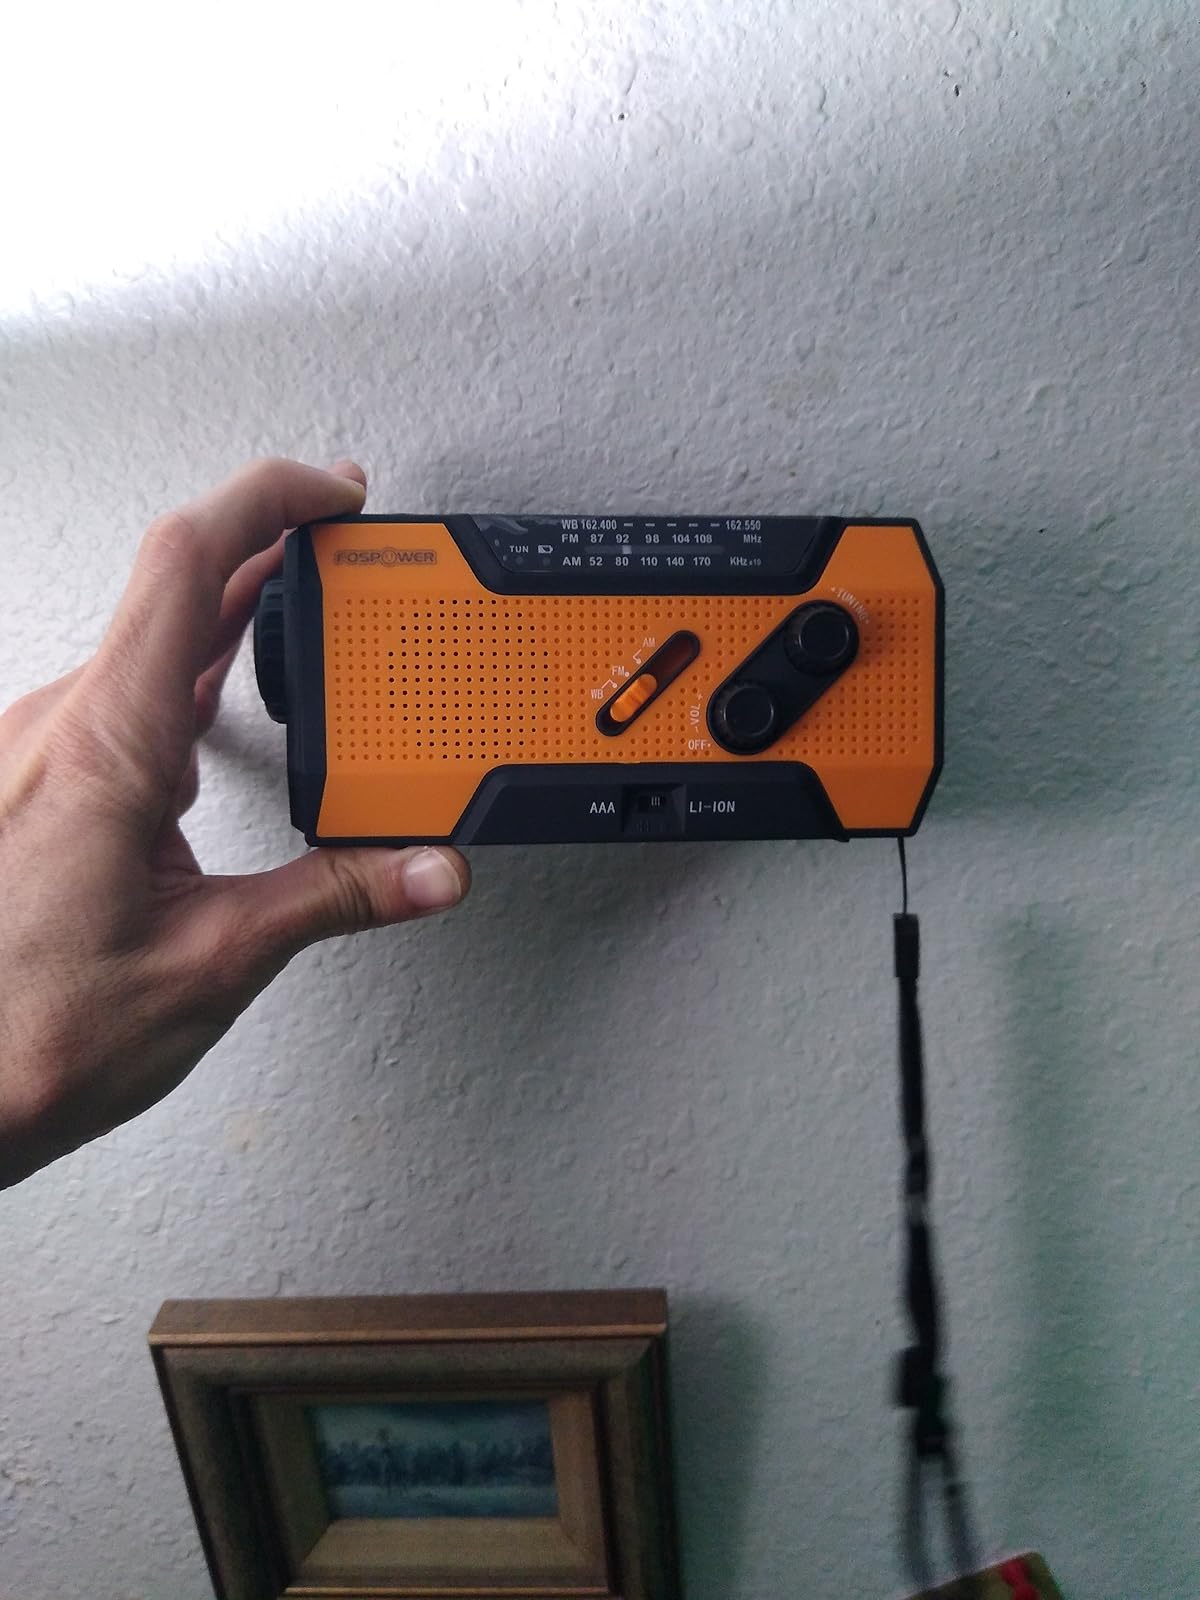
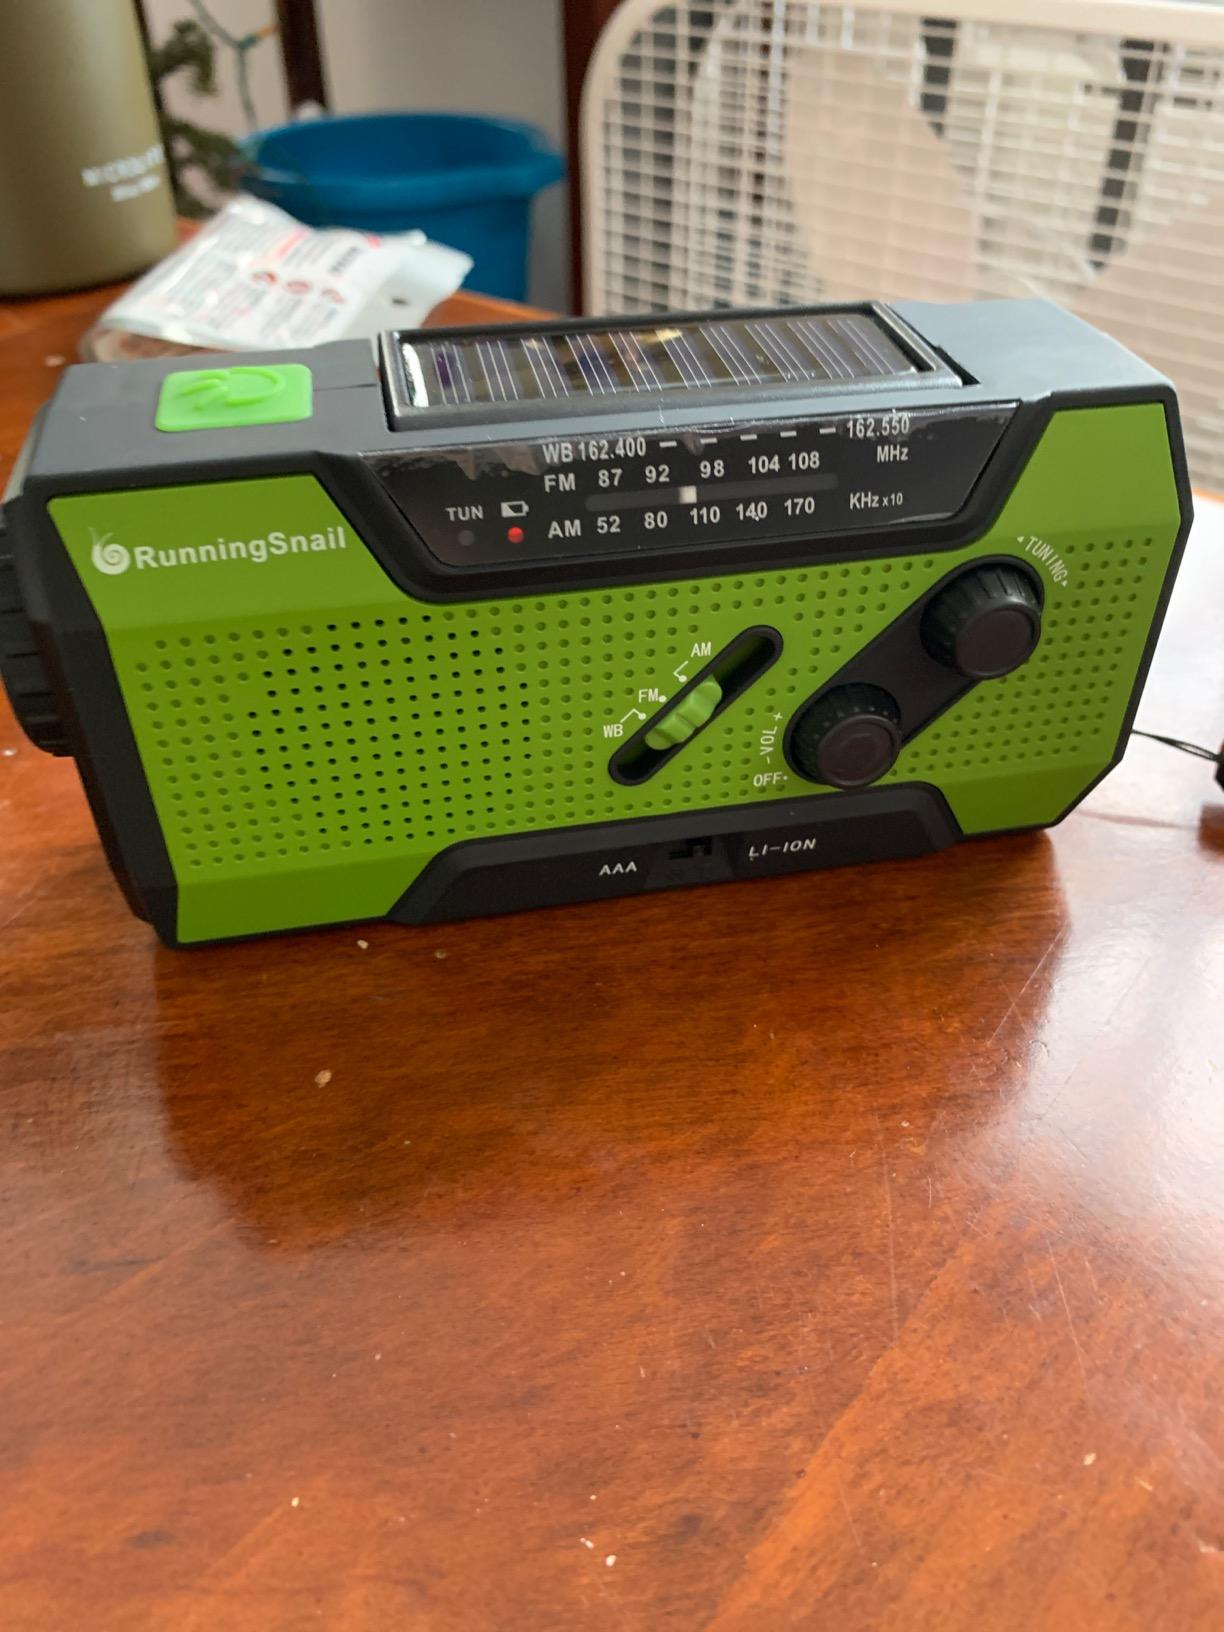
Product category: radio
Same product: no